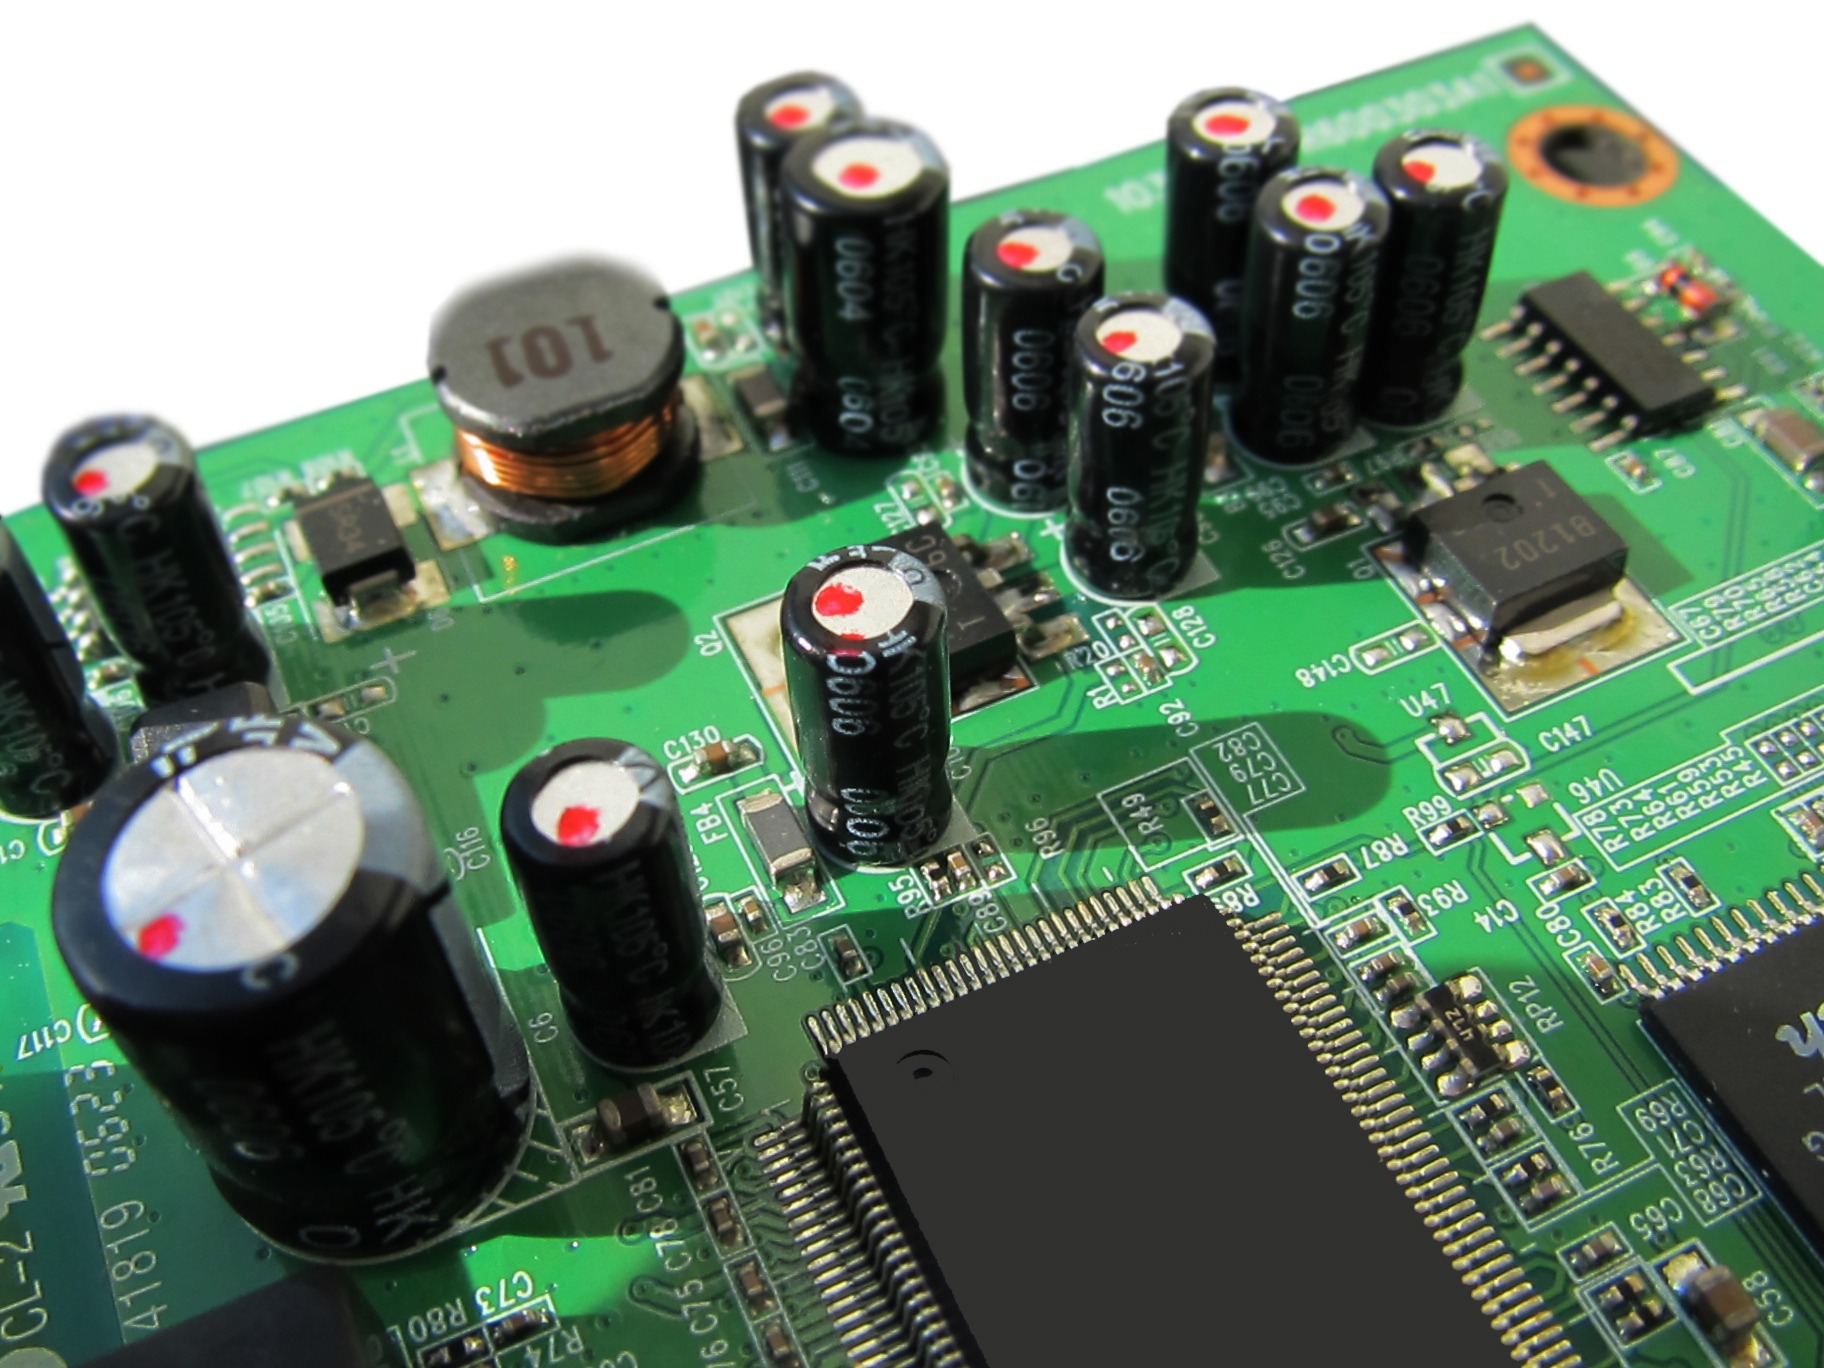
computer, board, technology, pen, isolated, line, green, memory, industry, electricity, map, trace, lines, science, electronics, silver, microchip, semiconductor, pc, connection, silicon, circuits, data, processor, cpu, chip, component, electrically, printed circuit board, connections, data processing, distributor, control center, riser board, microcontroller, electronic engineering, solder joint, mechanical engineering, e waste, electronic device, personal computer hardware, display device, circuit semiconductor